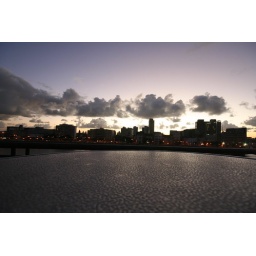
Purple sky over the table